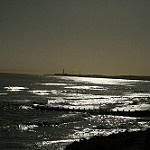
Label: sea